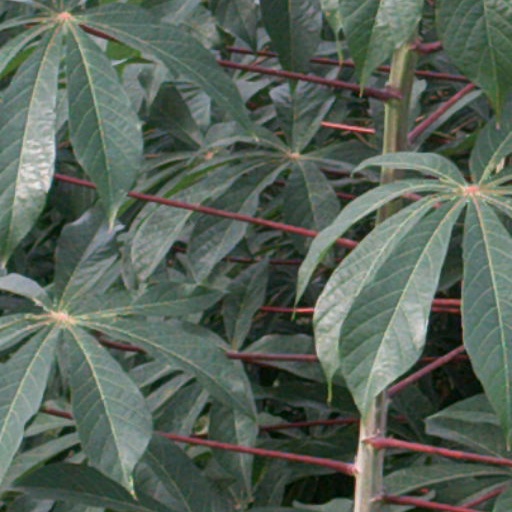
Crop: cassava